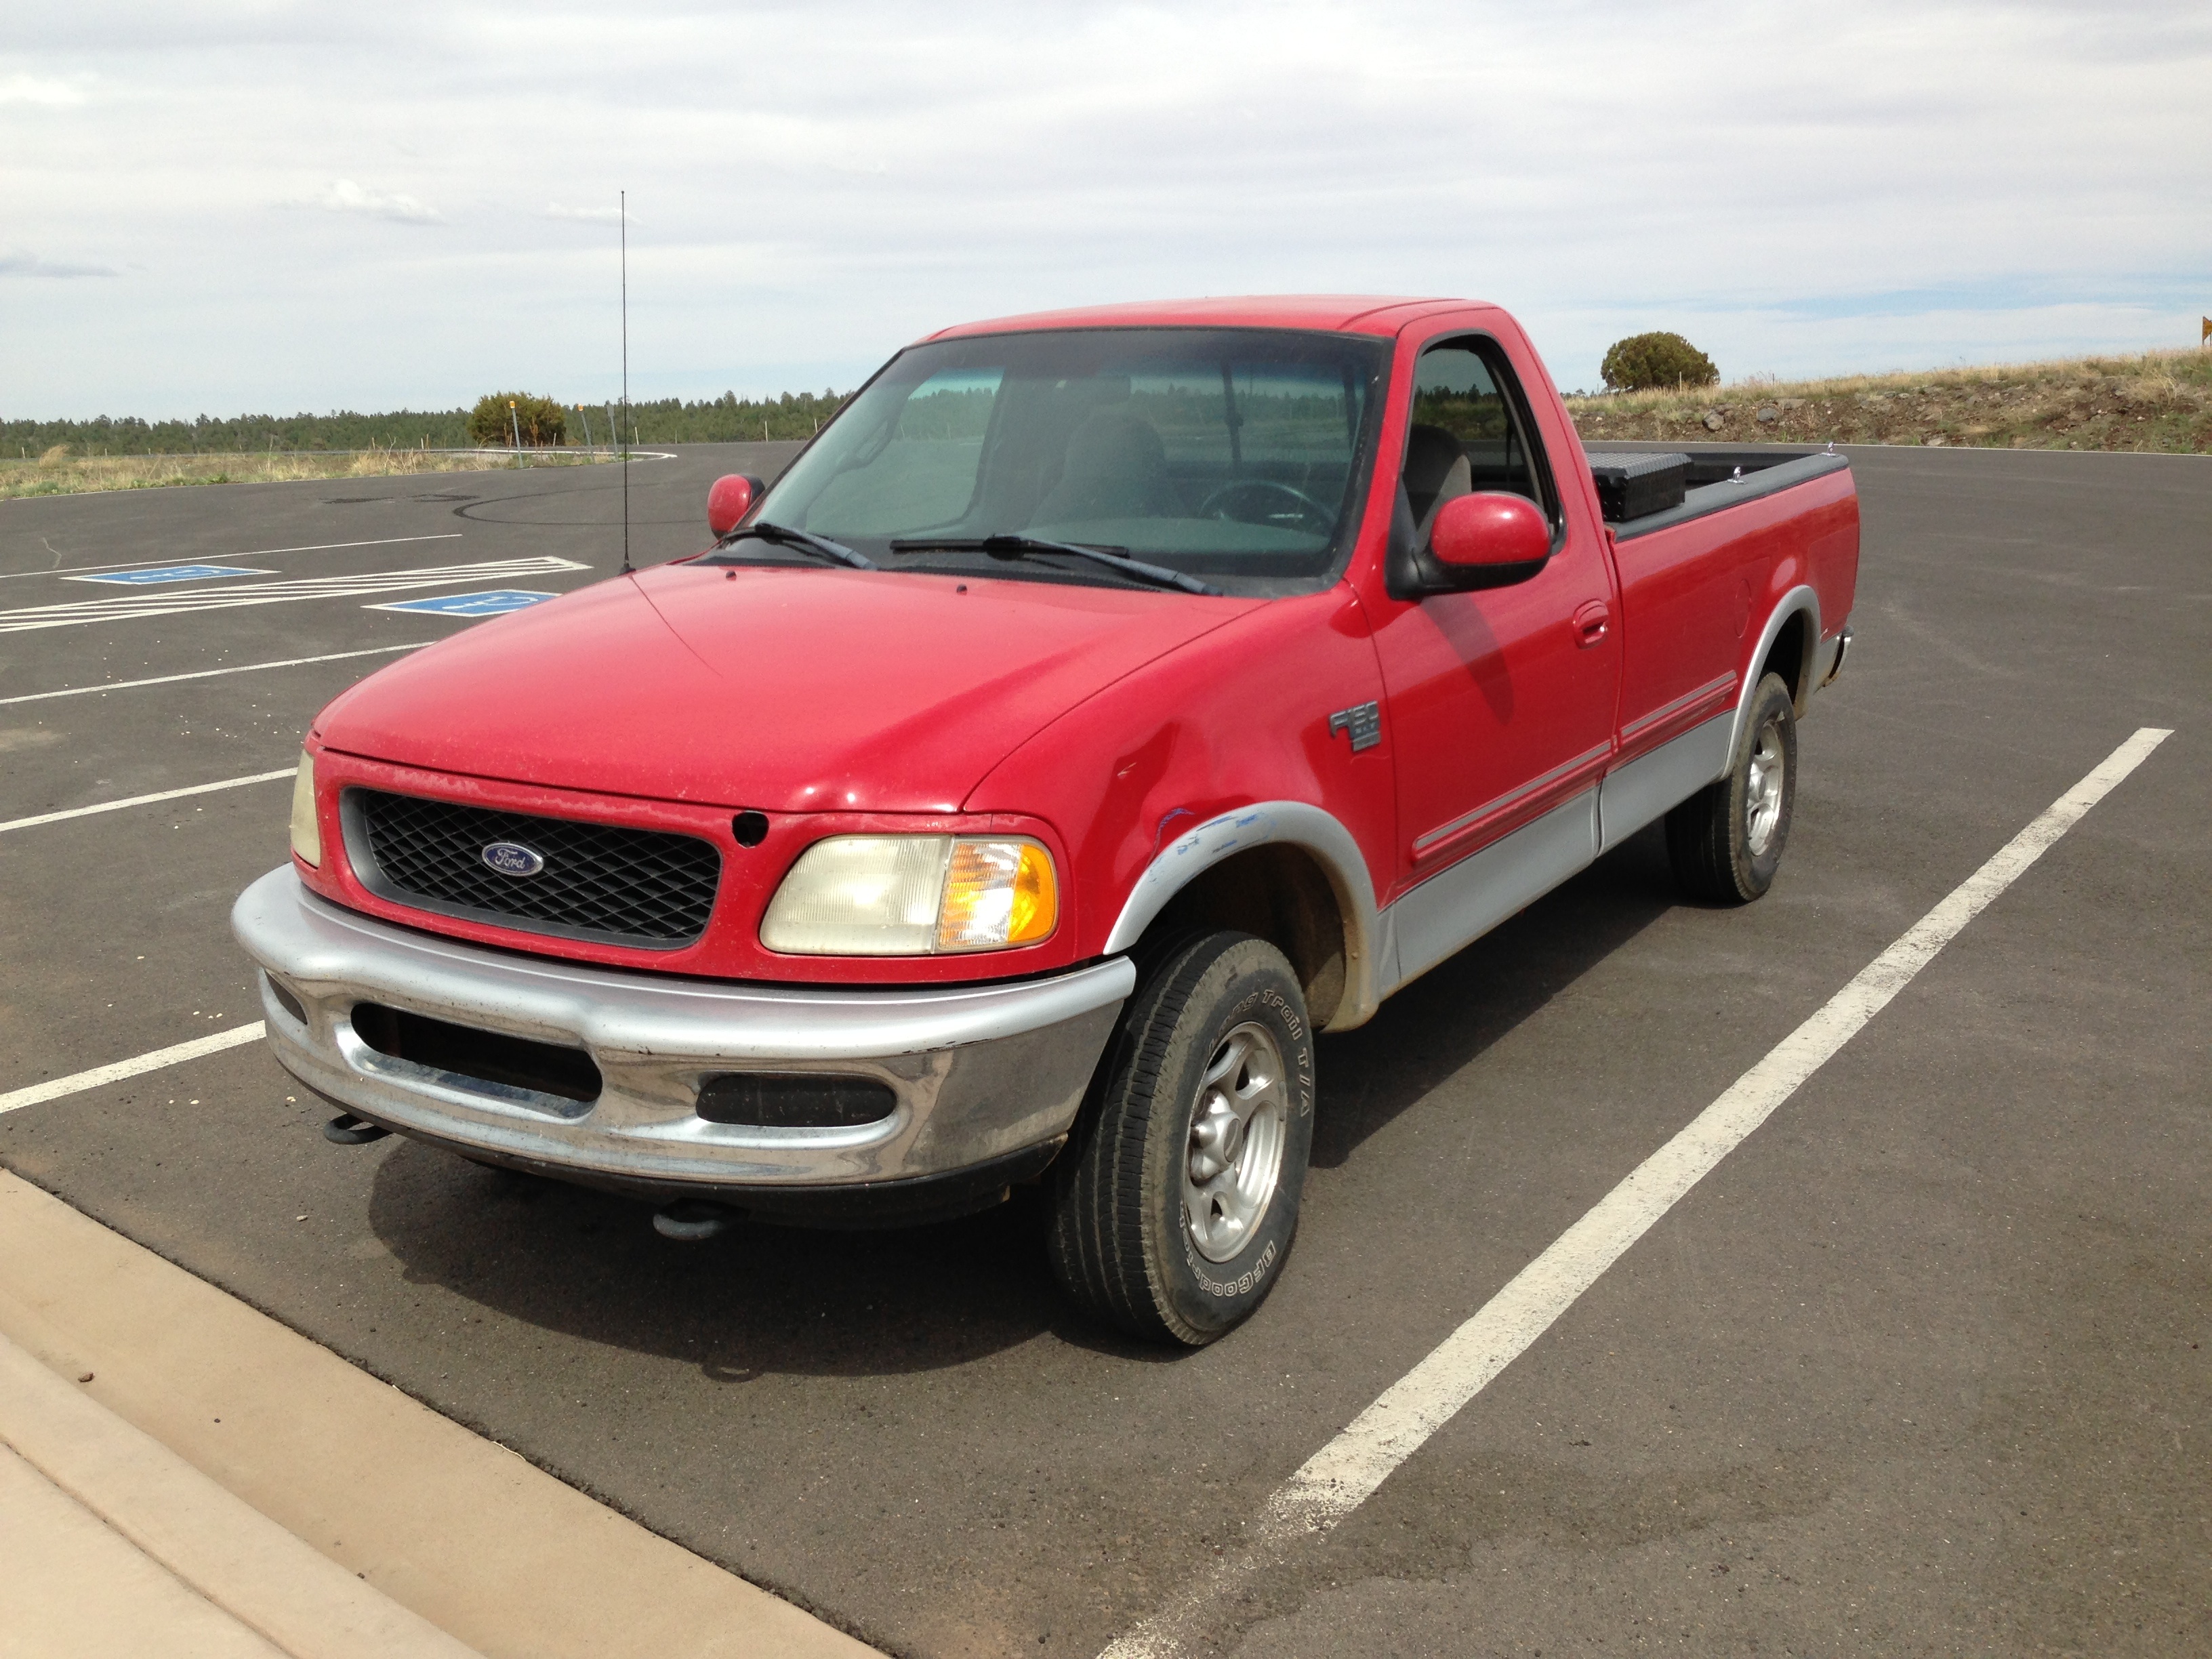
car, wheel, truck, vehicle, bumper, ford, raildog, pickup truck, land vehicle, automobile make, automotive exterior, ford lightning